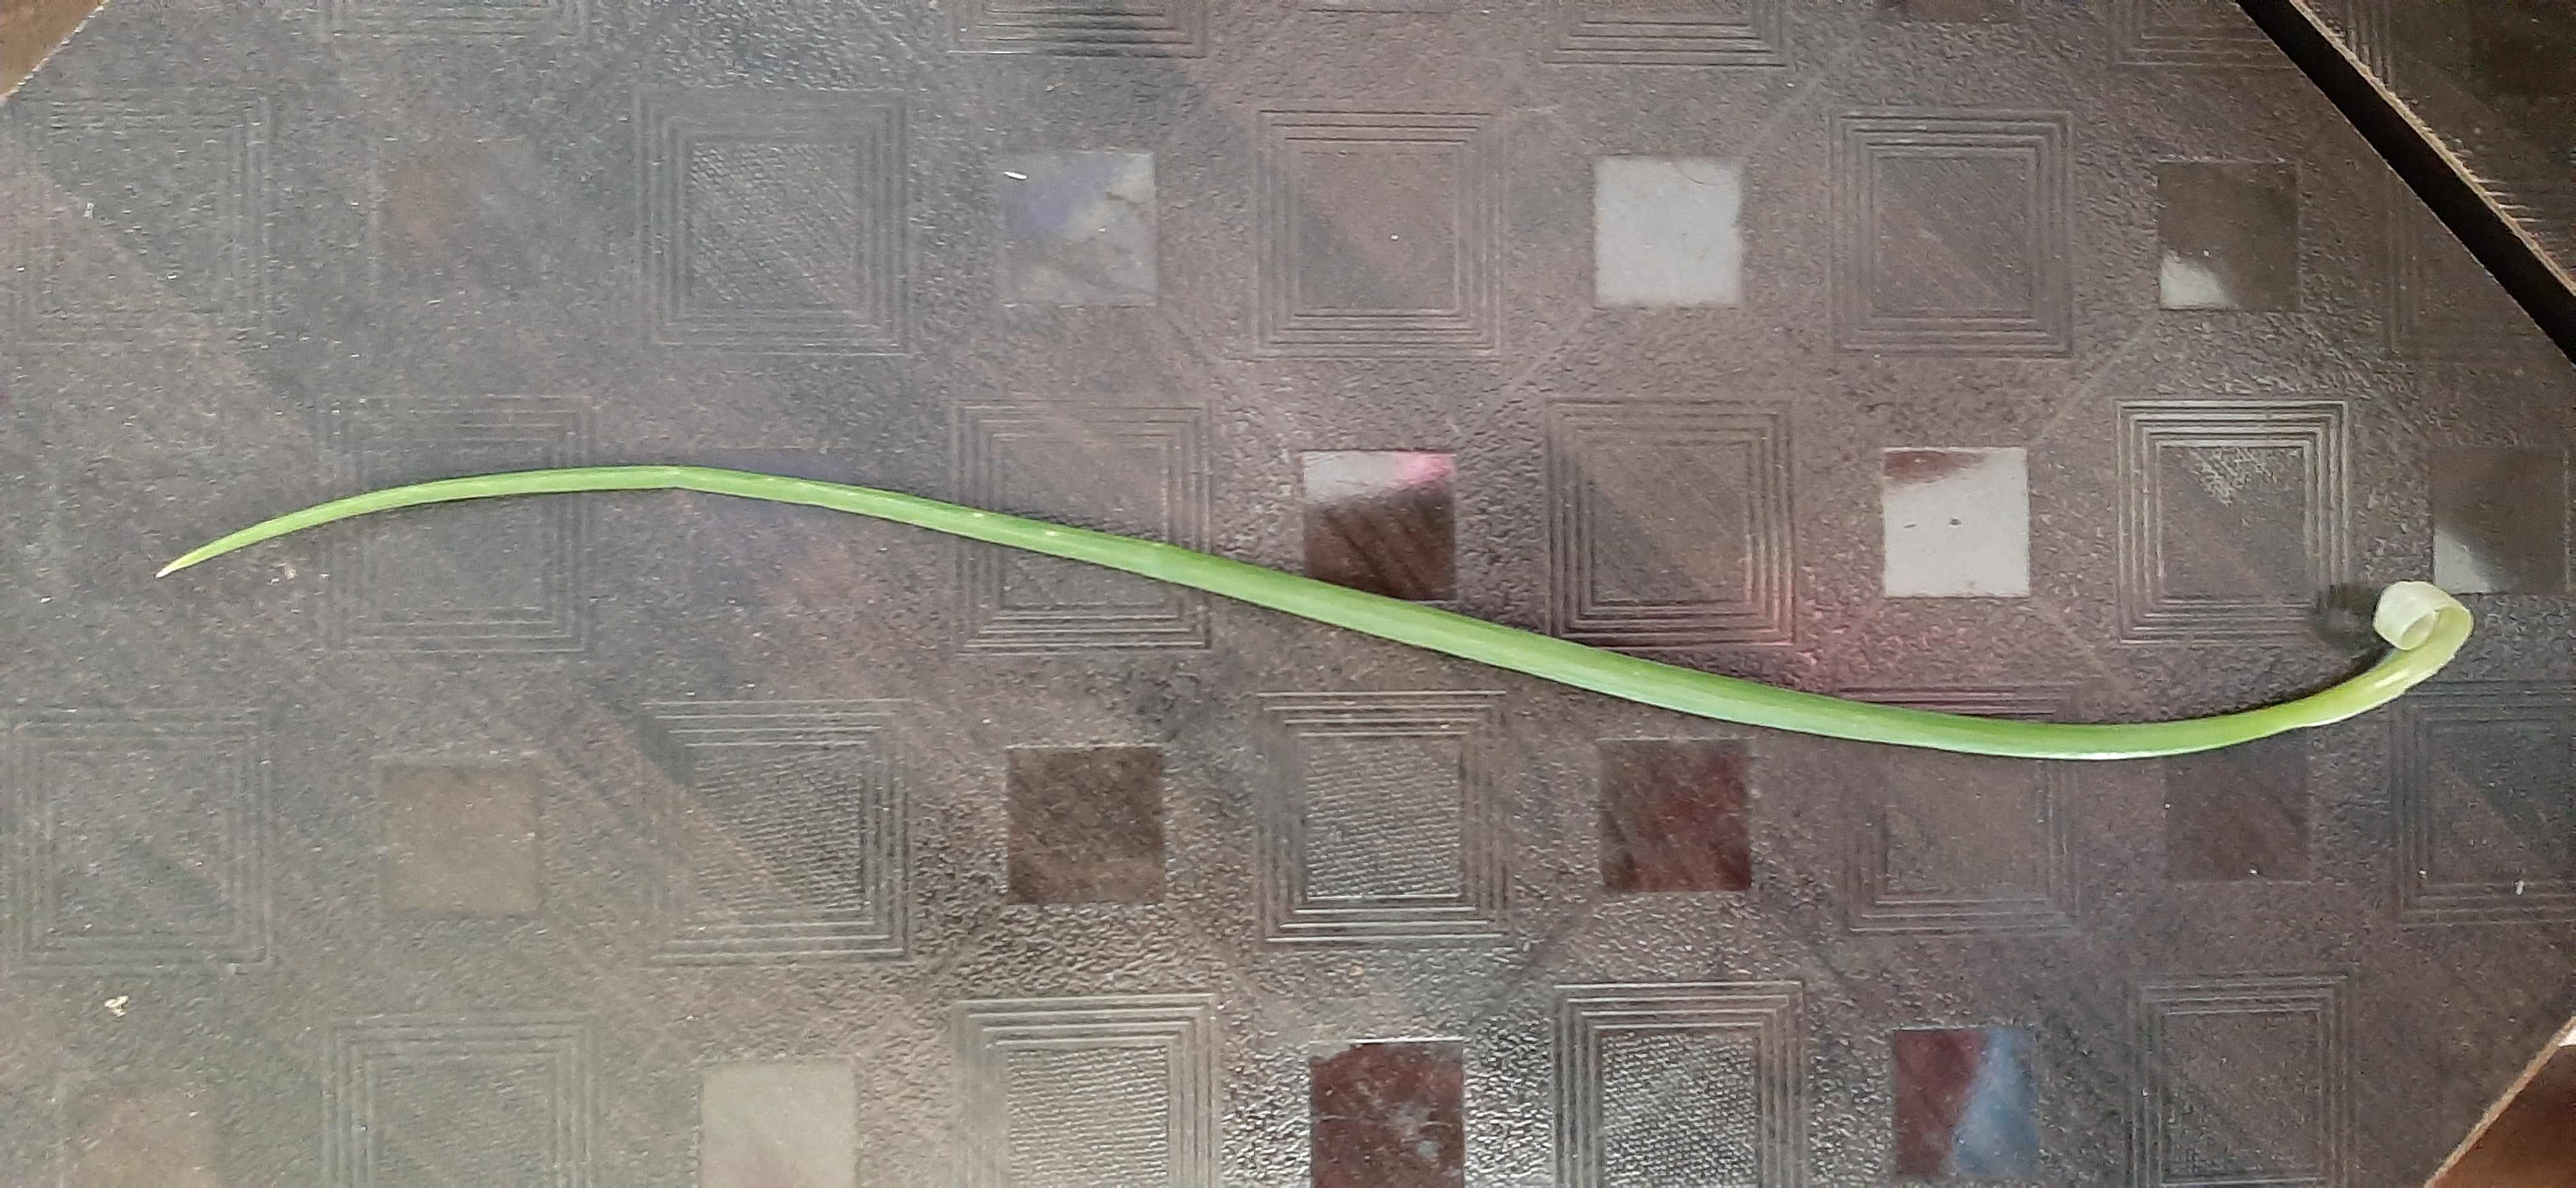
Plant: Onion